Catholic Church in Benin

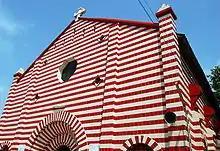
The Notre Dame de Miséricorde cathedral, commonly known as the Cotonou Cathedral in Cotonou

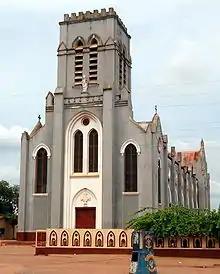
Basilica of Ouidah.

The Catholic Church in Benin is part of the worldwide Catholic Church, under the spiritual leadership of the Pope in Rome.